Virgin Megastores

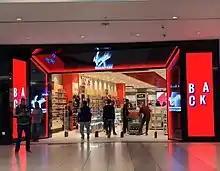
Virgin Megastore at The Avenue Mall in Kuwait (2020)

Virgin's main store in Lebanon was located in the old Cinema Opera on Martyrs' Square, Beirut Central District; it opened on 3 July 2001 and was shut down in 2018. The four level store's inauguration was attended by Virgin's founder Sir Richard Branson. There are also smaller outlets at ABC Malls at Achrafieh, Dbayeh, Verdun and CityMall Dora, as well as in Beirut International Airport. New stores were opened in ABC Mall Dbayeh in November 2012 and ABC Mall Verdun in November 2017.